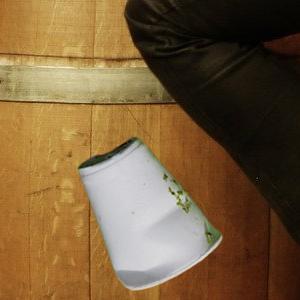
Label: cups